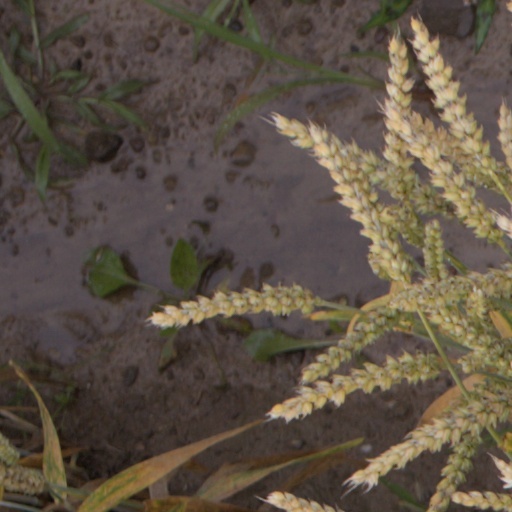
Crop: wheat